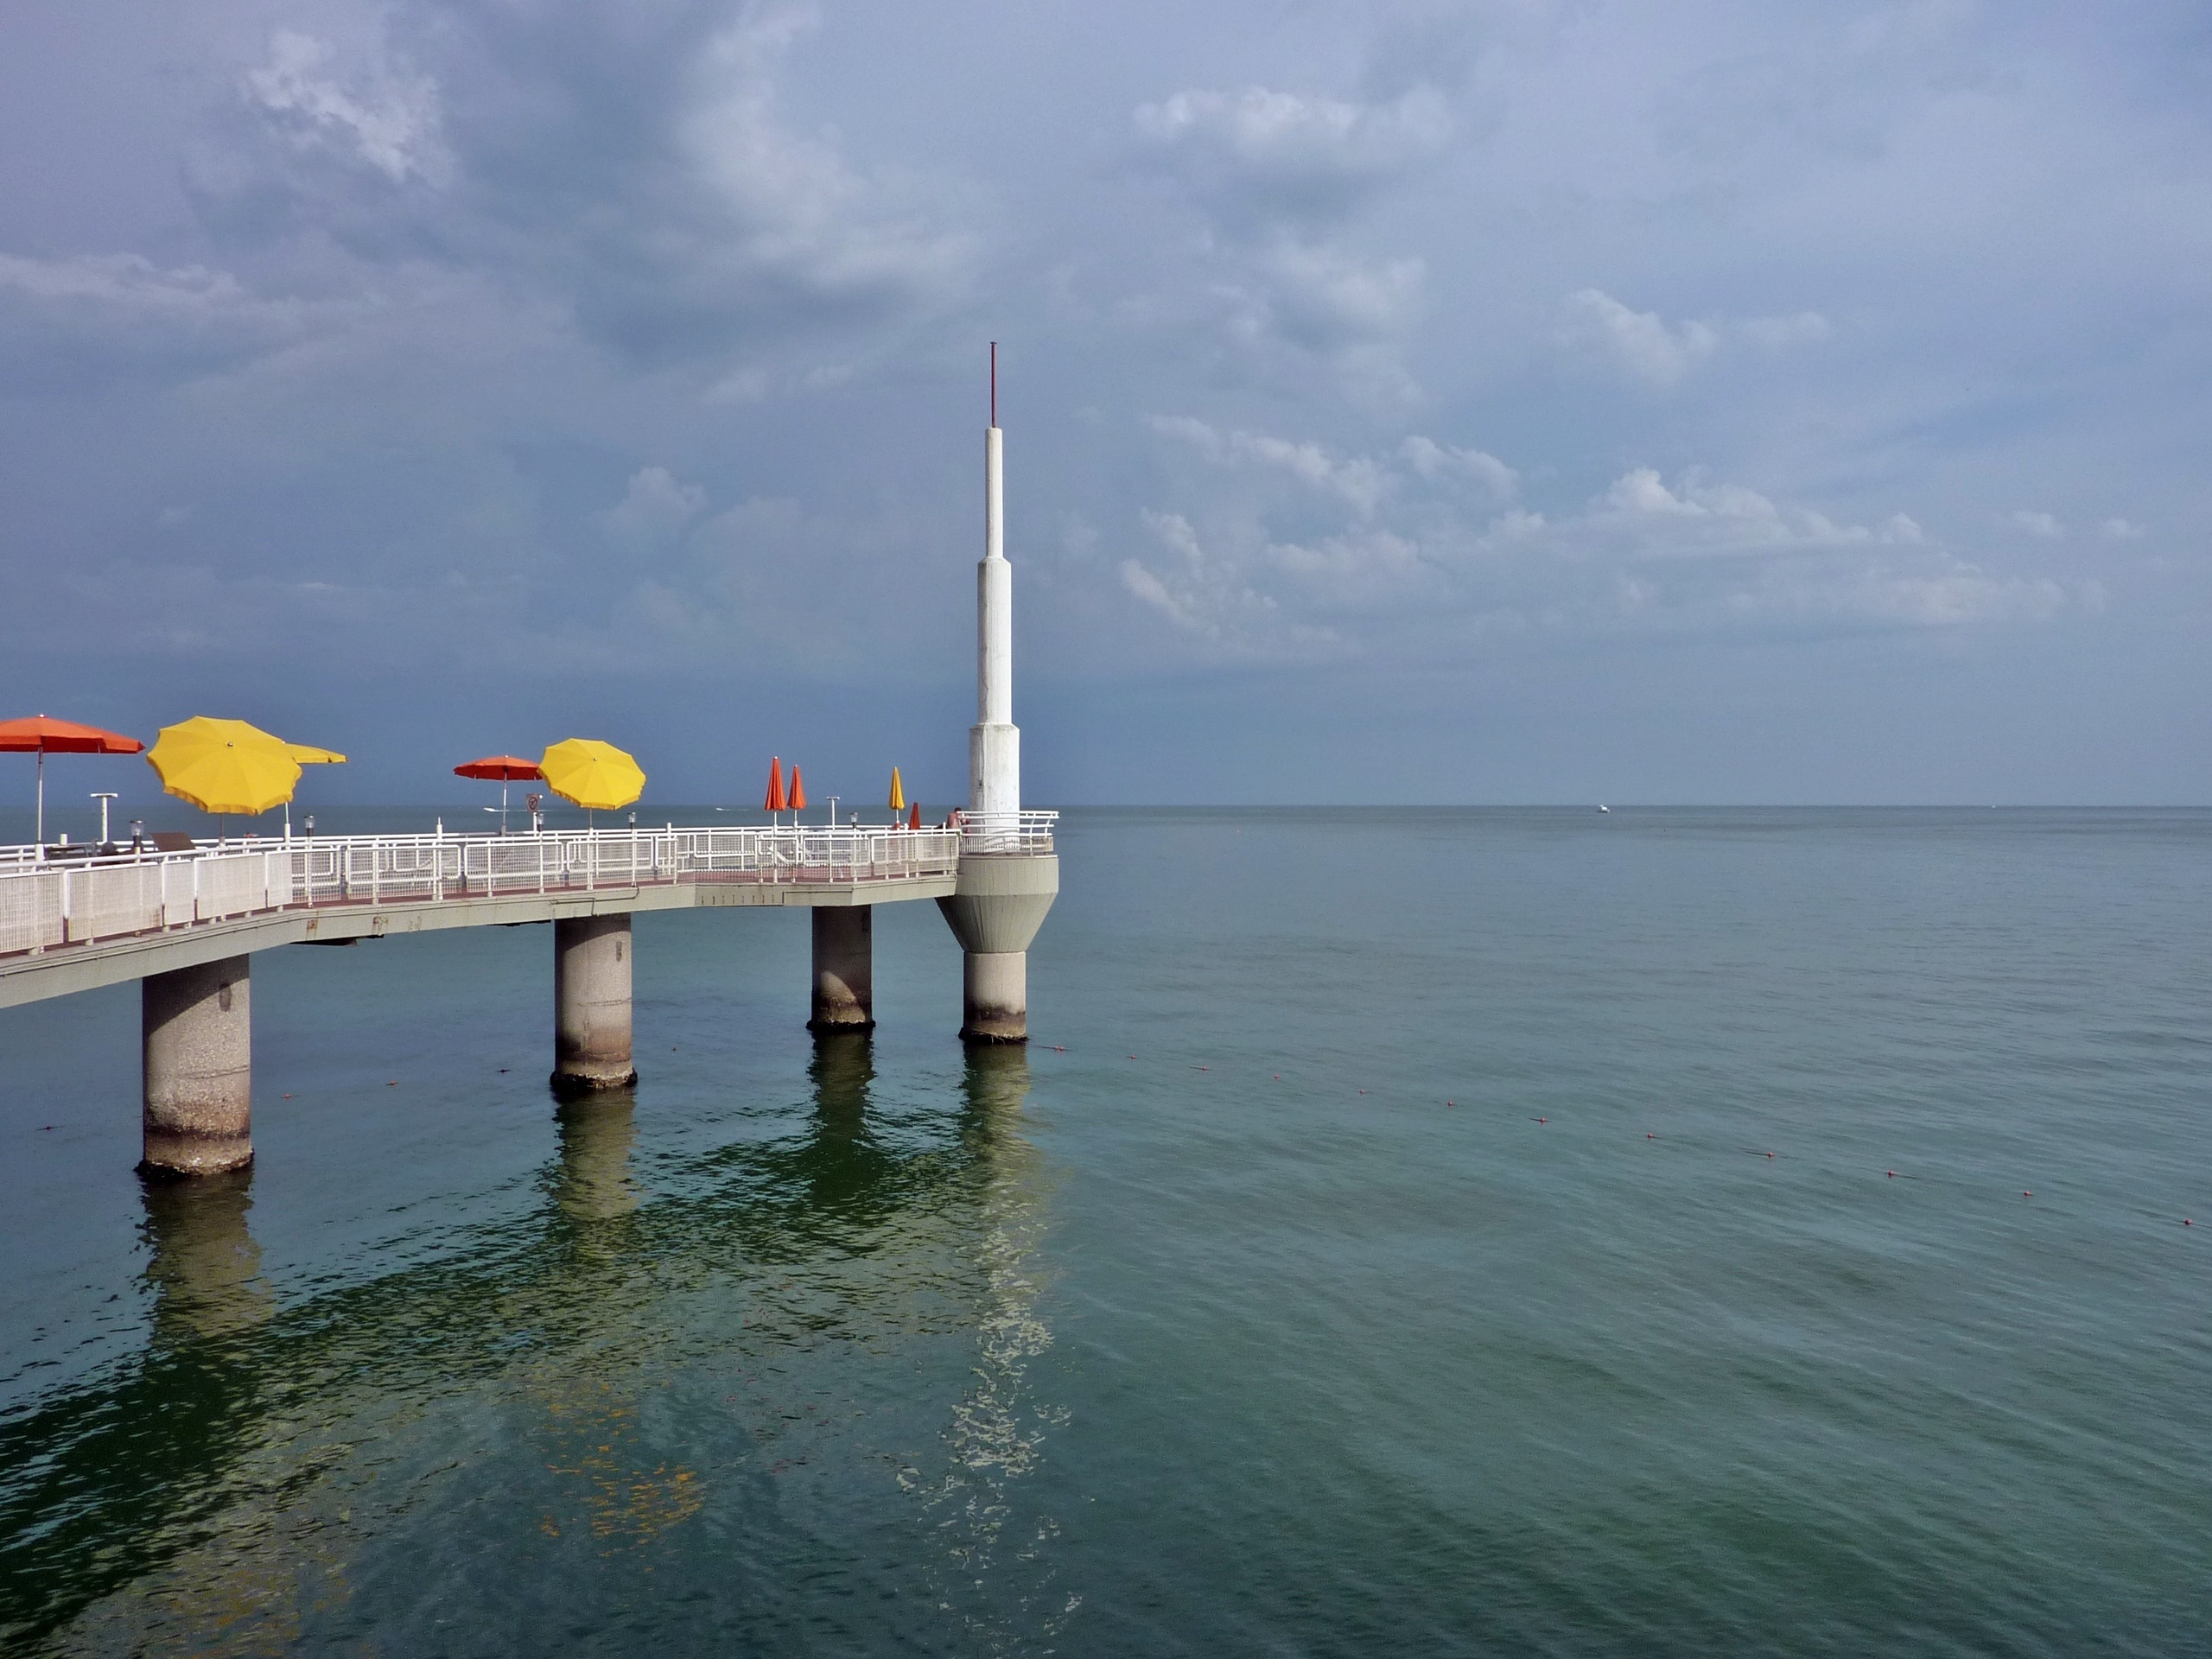
beach, sea, coast, boat, view, pier, reflection, vehicle, sailing, bay, italy, blue, jetty, clouds, boating, channel, adria, lignano